Riegelmann Boardwalk

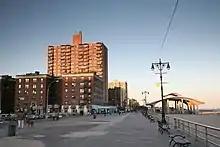
Brighton Beach section of the boardwalk in 2008

NYC Parks started re-planking the boardwalk with ipe wood in the late 1990s, though this was opposed by environmental groups who objected to the wood being logged from the Amazon rainforest. New comfort stations and shade pavilions were added around 2001. Though the boardwalk was well-known, the New York City Landmarks Preservation Commission (LPC) had not received any requests to designate the boardwalk as an official landmark by the 2000s. LPC chairman Robert B. Tierney said in 2003 that the boardwalk was unlikely to be protected as a city landmark because it had been drastically modified over the years.